Answer in natural language. Considering the relative positions, where is black tv (highlighted by a blue box) with respect to Doorway (highlighted by a red box)? Choose between the following options: below or above
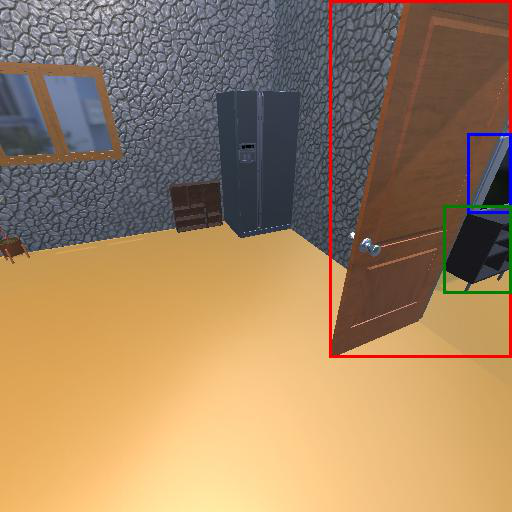
<answer>above</answer>